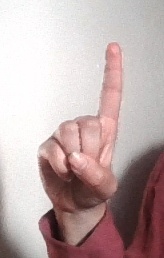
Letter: bb